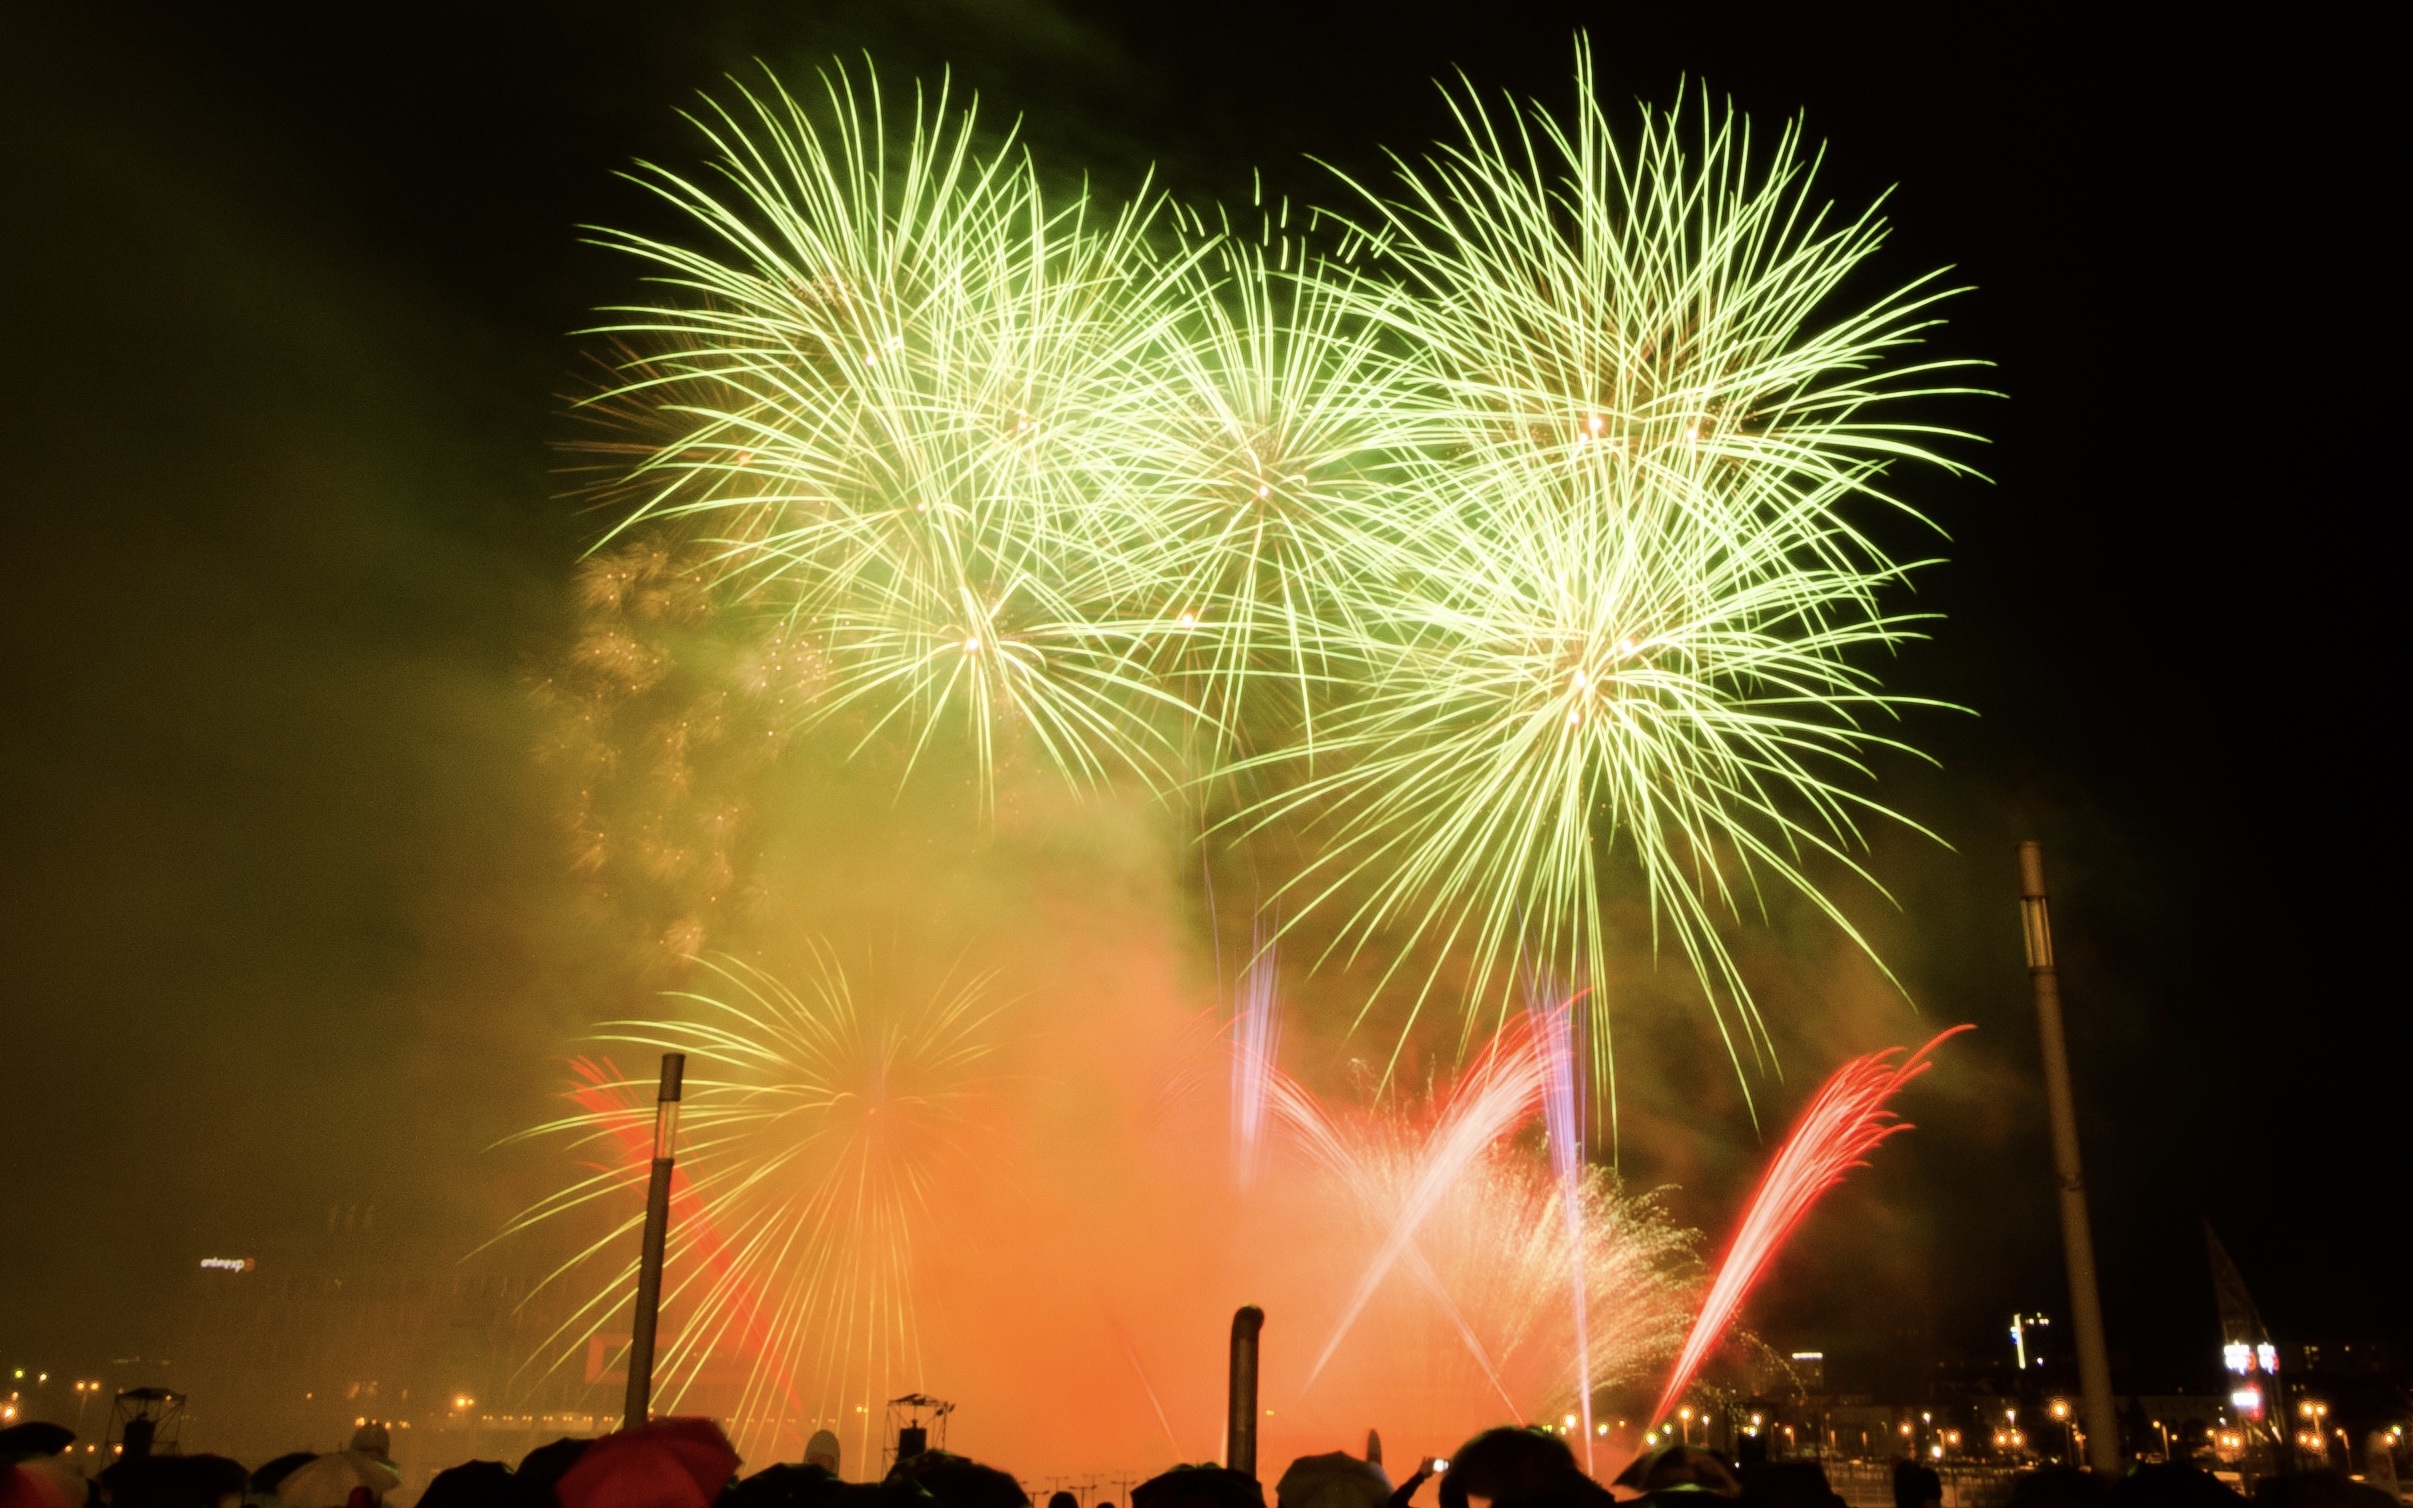
recreation, fireworks, happy, artificial, event, new year's eve, fires, new year's day, outdoor recreation, new year party